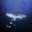
Label: shark